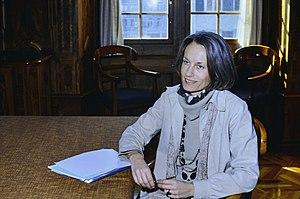
Verena Grendelmeier, née le 16 février 1939 à Zurich et morte le 27 mars 2018 à Zurich, est une personnalité politique suisse, membre de l'Alliance des Indépendants.